Isotopes of rutherfordium

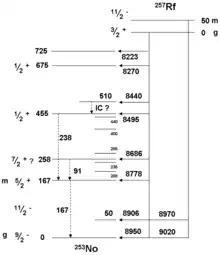
Currently suggested decay level scheme for Rf from the studies reported in 2007 by Hessberger "et al." at GSI

Several early studies on the synthesis of Rf have indicated that this nuclide decays primarily by spontaneous fission with a half-life of 10–20 minutes. More recently, a study of hassium isotopes allowed the synthesis of atoms of Rf decaying with a shorter half-life of 8 seconds. These two different decay modes must be associated with two isomeric states, but specific assignments are difficult due to the low number of observed events.